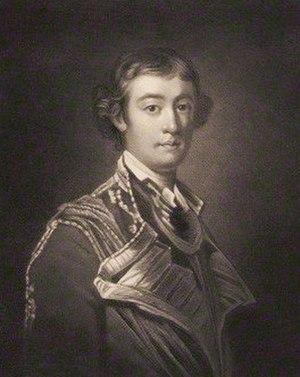
John West, 2ᵉ comte De La Warr est un pair britannique, homme politique et officier de l'armée.